Brandon Williams (tight end)

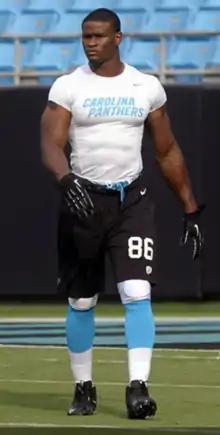

Brandon Darnell Williams (born October 12, 1987) is a former American football tight end. He was signed by the Carolina Panthers as an undrafted free agent in 2012 out of the University of Oregon. He played basketball at Portland Bible College and won a Conference Championship in the 2013 season.